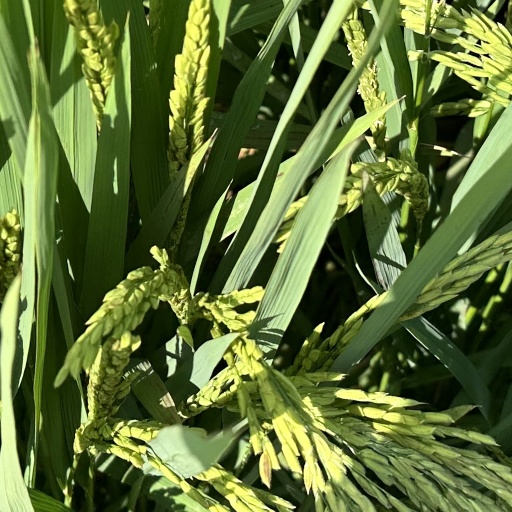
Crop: rice